Alonso de Contreras

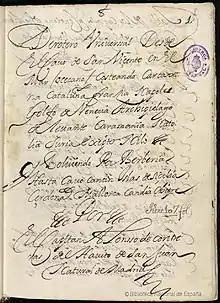

Alonso de Contreras (Madrid, Spain, 6 January 1582 - 1641) was a Spanish sailor (captain of frigate), soldier (captain of infantry and then of cavalry), privateer, adventurer and writer, best known as the author of his autobiography; one of the very few autobiographies of Spanish soldiers under the Spanish Habsburgs and possibly one of the finest, together with the "True History of the Conquest of New Spain" ("Historia Verdadera de la Conquista de la Nueva España") by Bernal Diaz del Castillo.